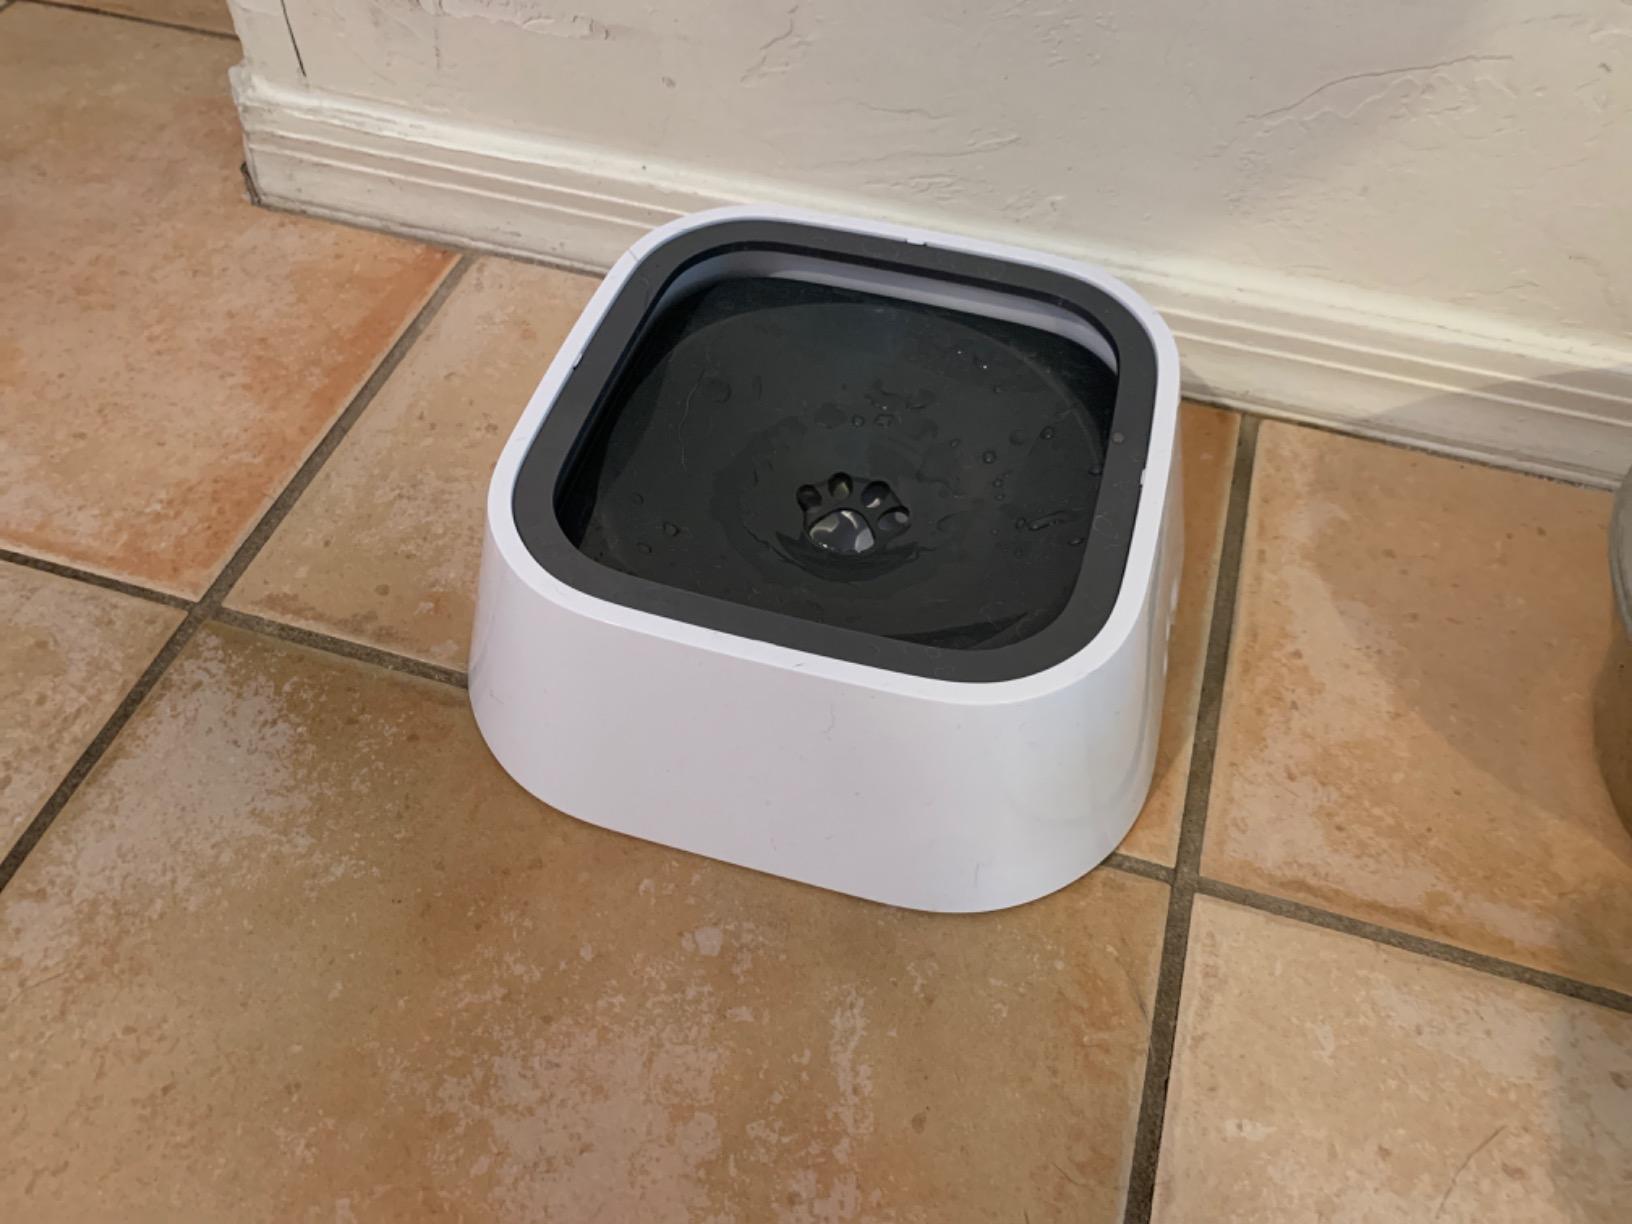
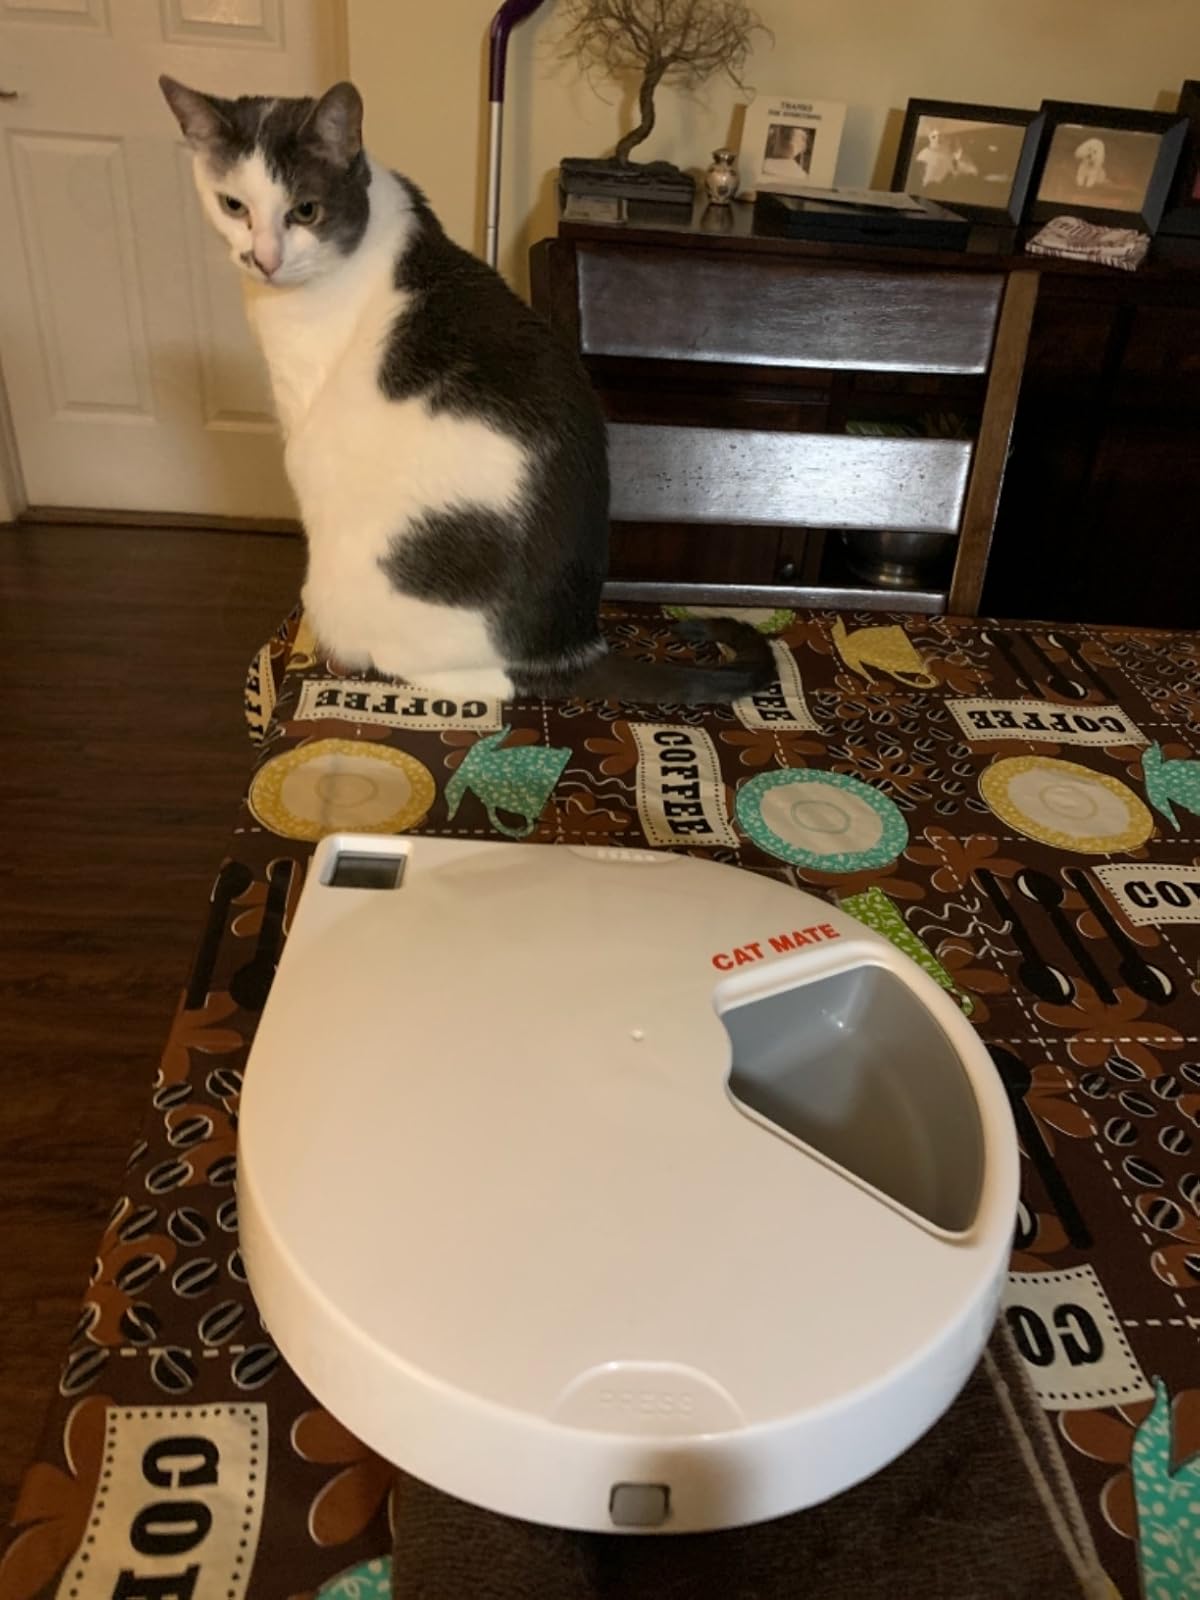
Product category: items_feeder
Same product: no